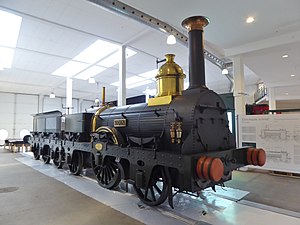
Danmarks Jernbanemuseum / Galleri
Danmarks Jernbanemuseum er en fire-stjernet turistattraktion beliggende i Dannebrogsgade i Odense, lige ved siden af Odense Banegård. Museet udstiller en omfattende samling af togvogne, lokomotiver, modeller af tog og færger og andre effekter. De udstillede genstande giver et indtryk af Danmarks jernbanehistorie, især for Statsbanerne. Museet er organiseret som en erhvervsdrivende fond, der ledes af en bestyrelse. Fonden modtager tilskud fra DSB og Banedanmark.